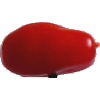
Label: Tomato 2